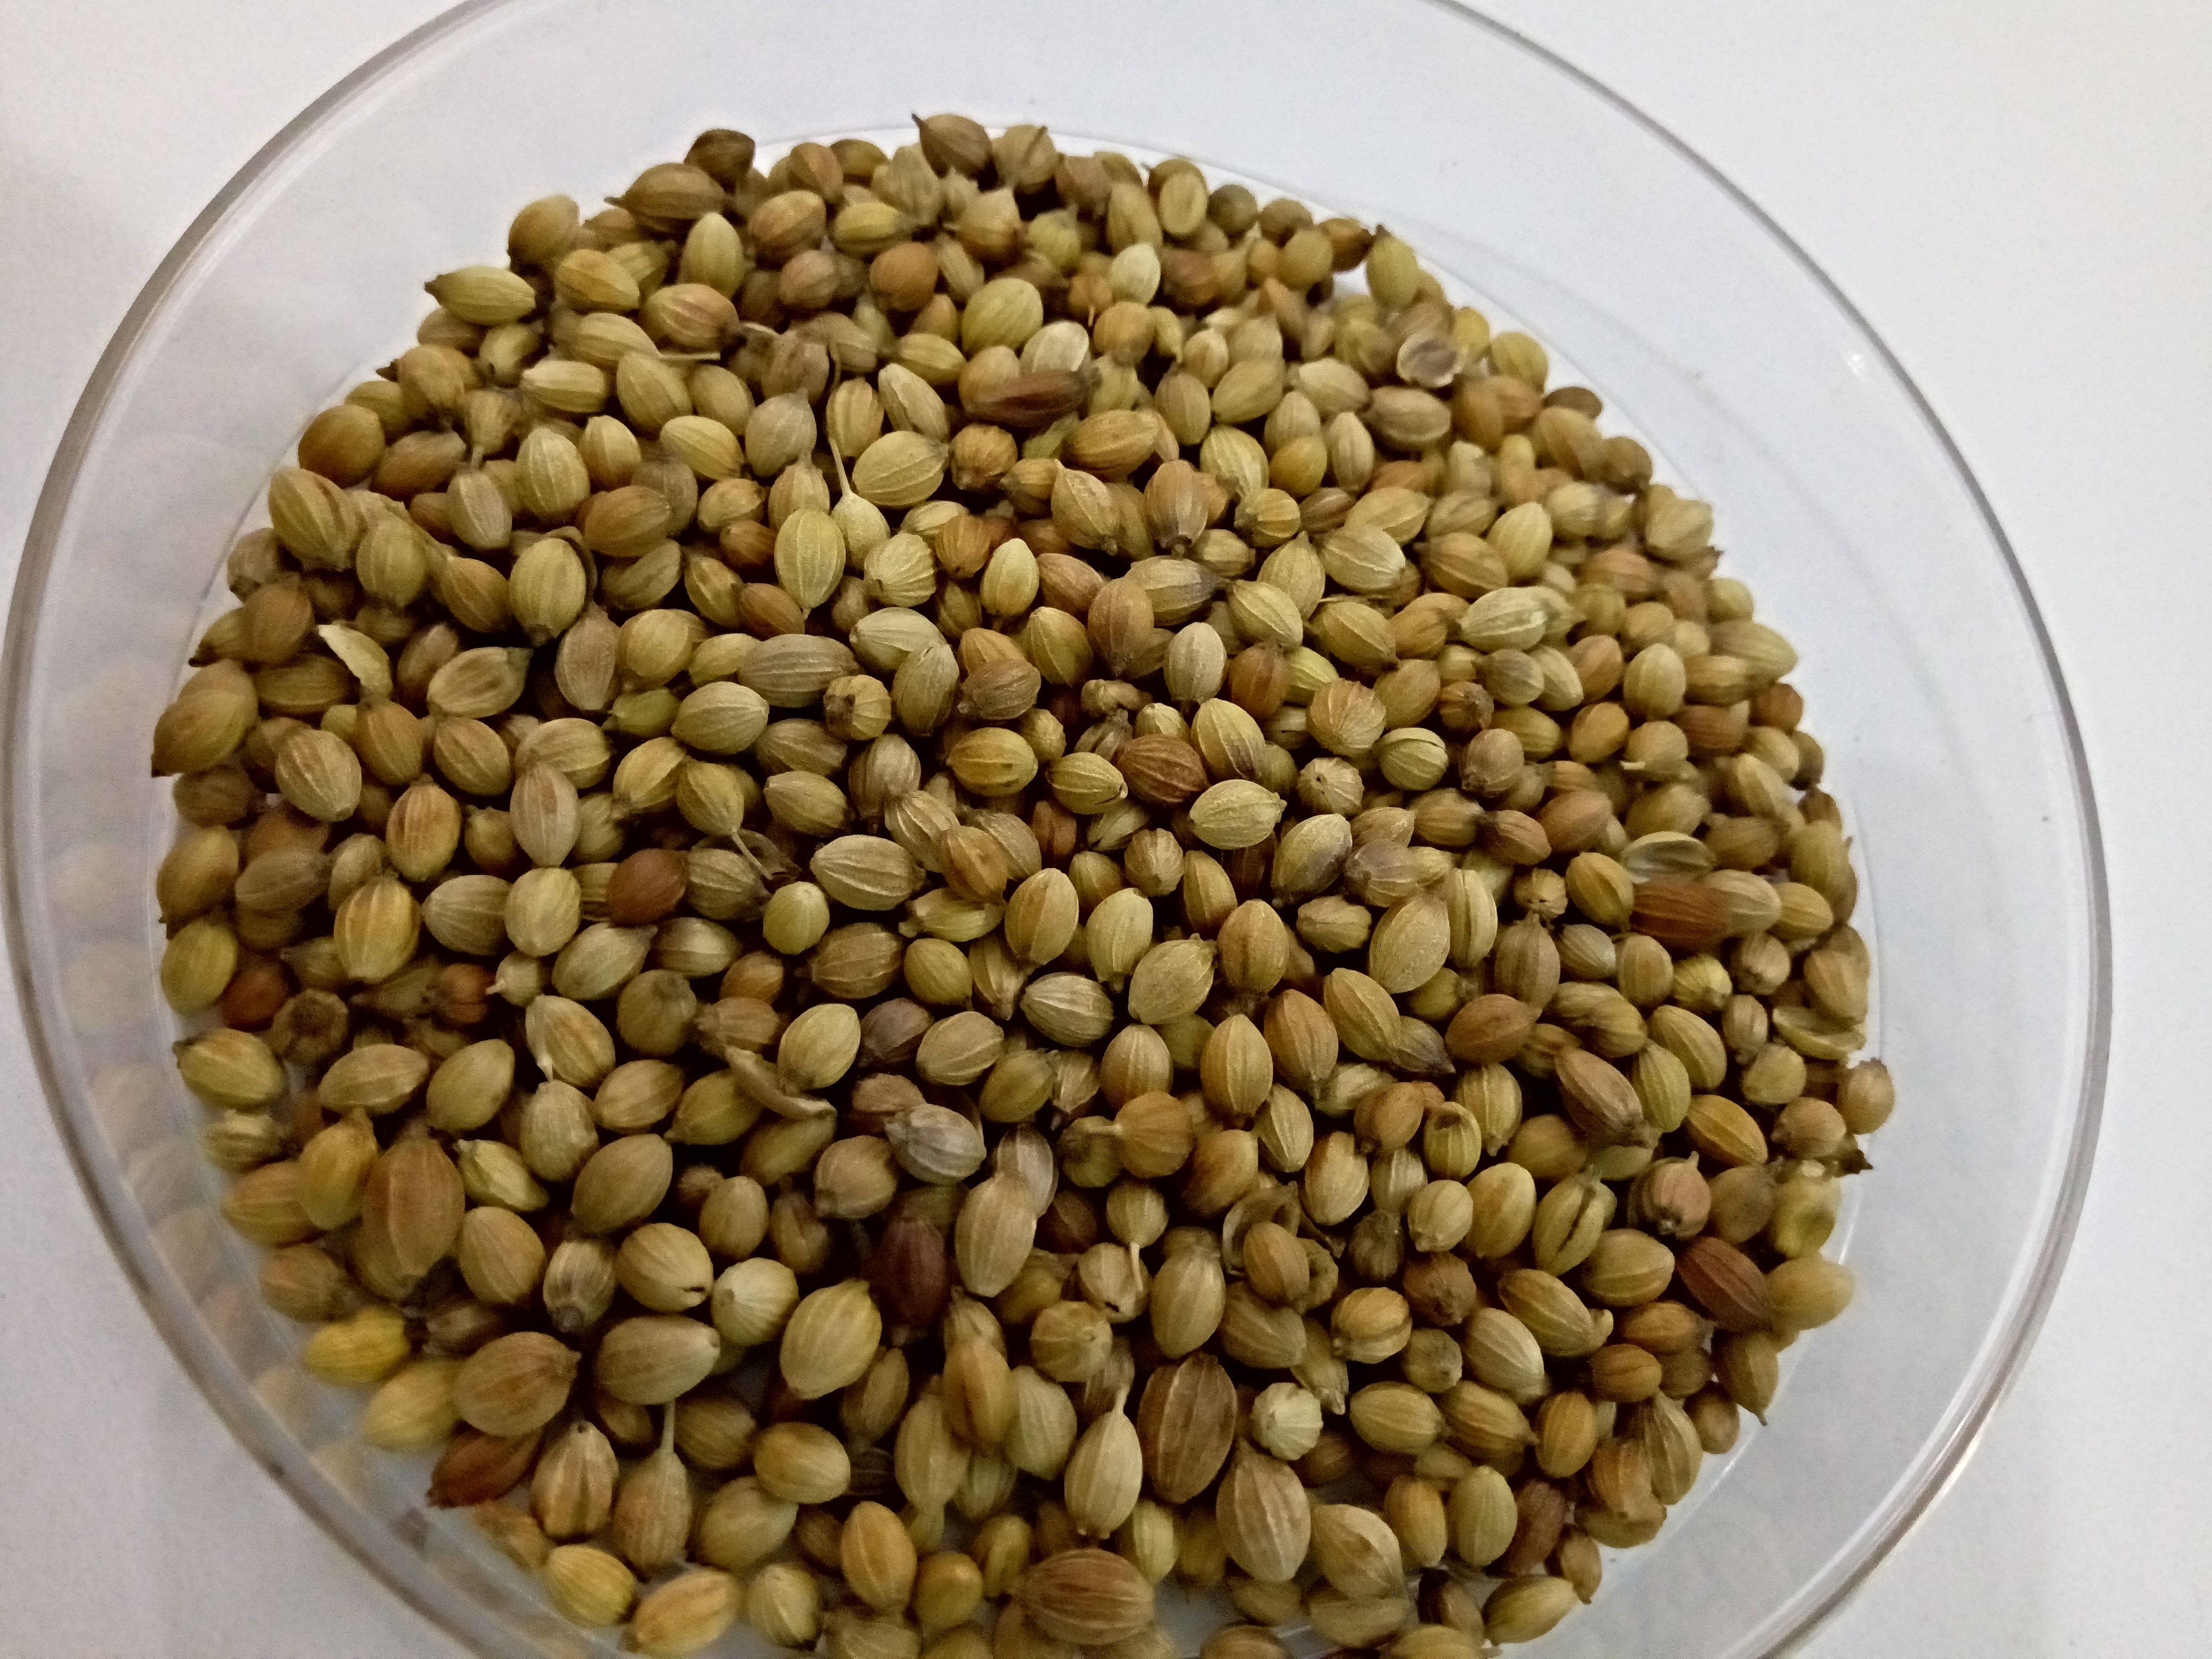
Rice seed variety: Unknown